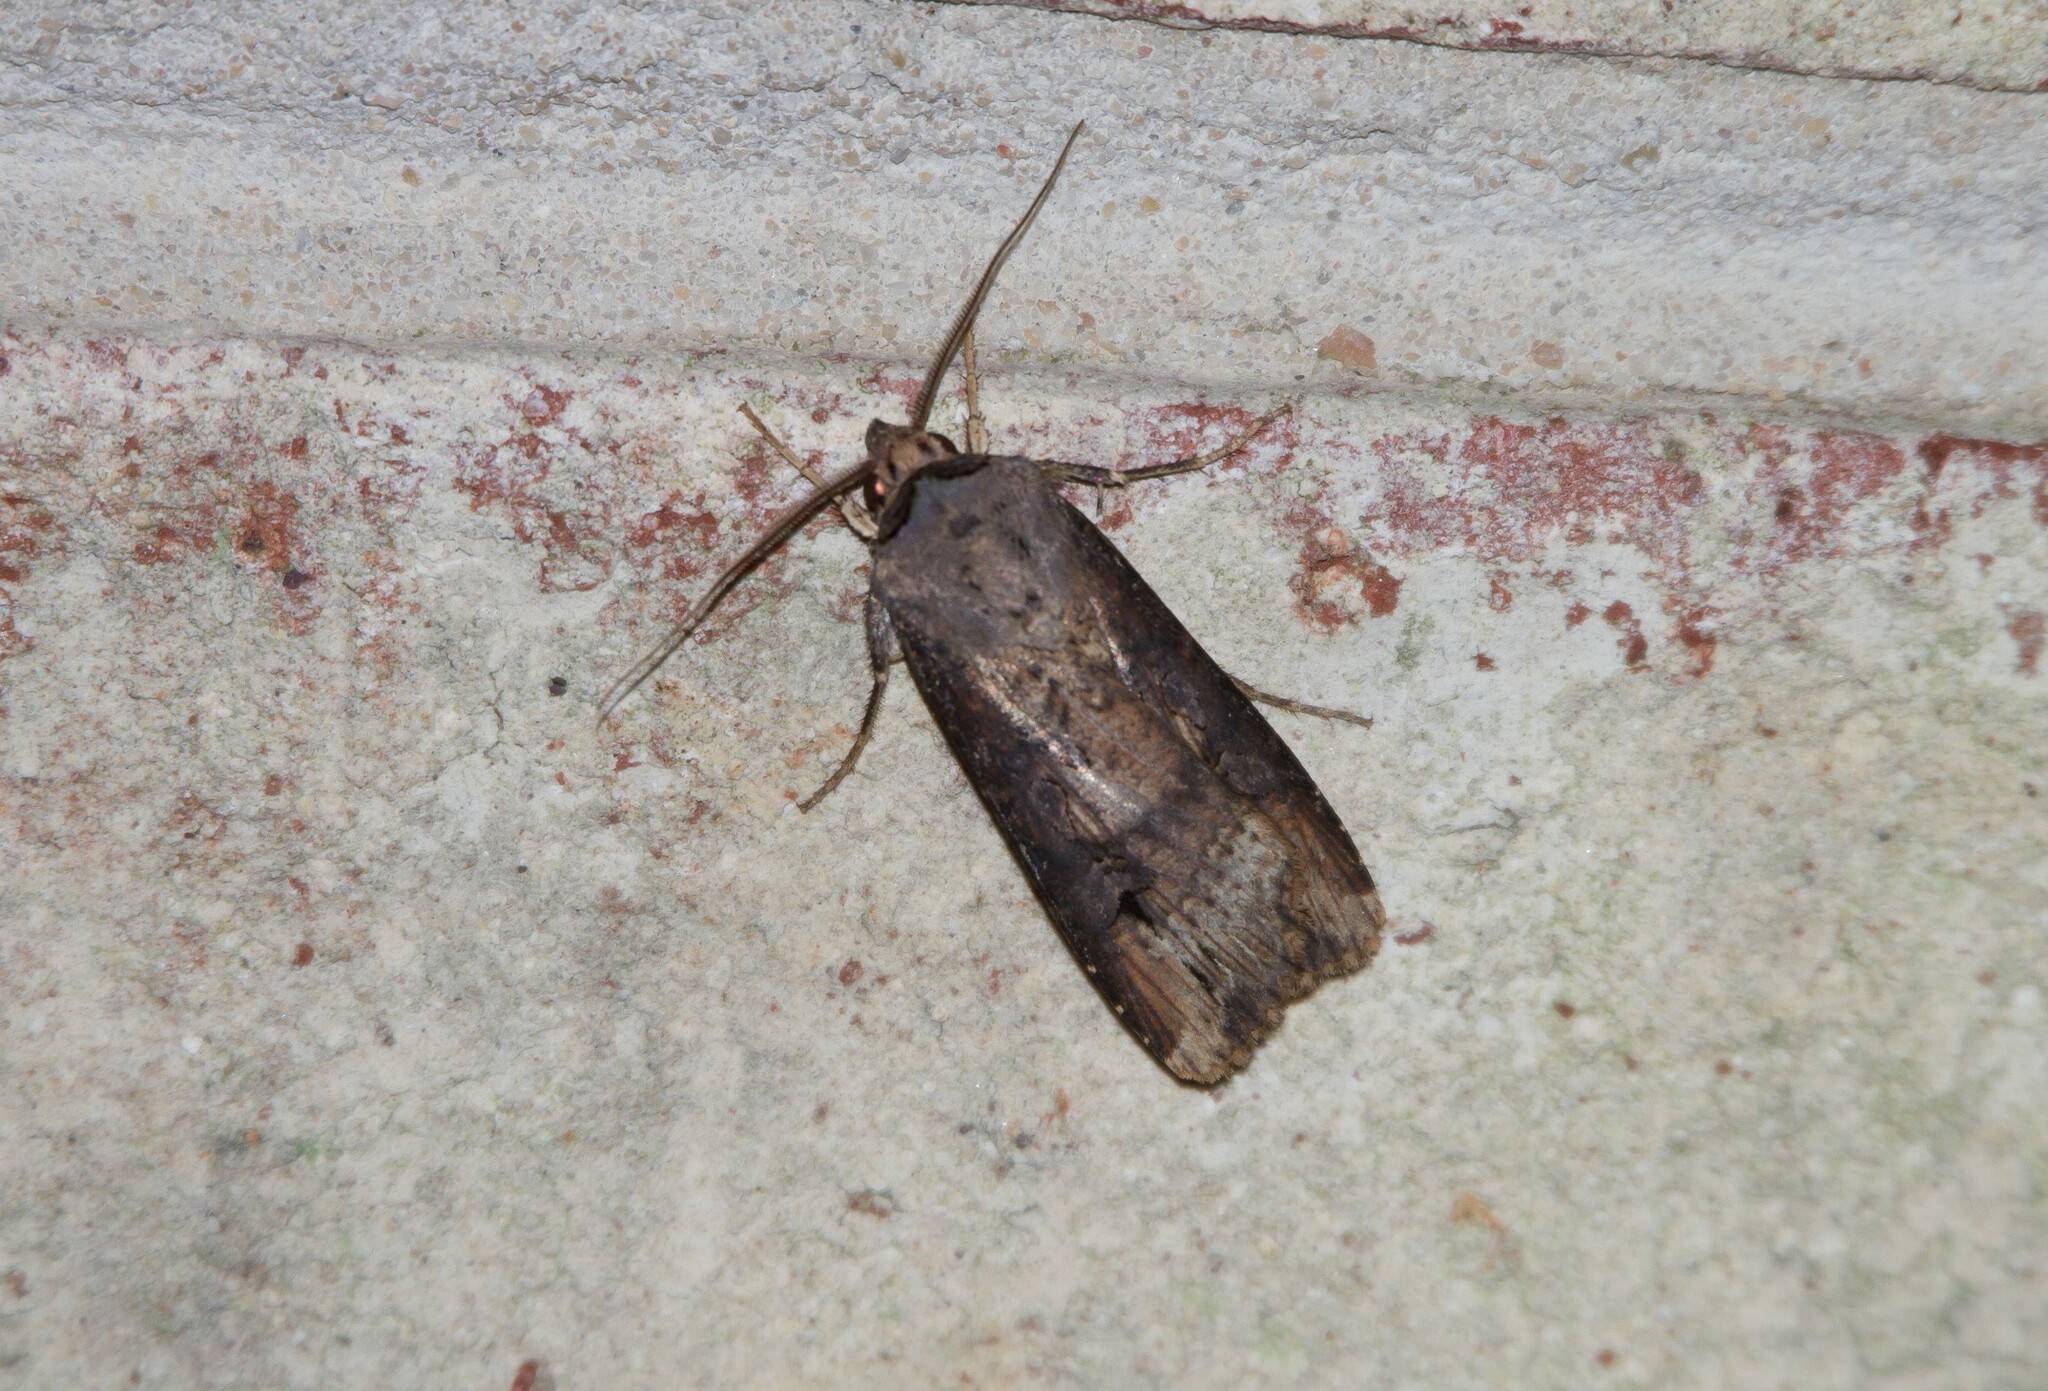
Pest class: cutworms